Silent Generation

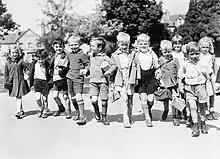
Child evacuees in Reading carrying gas masks which were issued to British civilians in 1938 during the Munich Crisis (1940)

There was a slump in birth rates in the UK between the two major baby booms following each world war. This roughly correlated with the economic downturn in the 1930s and World War II. The era of the Great Depression was a time of deprivation for many children, unemployment was high and slum housing was common. However, education was compulsory from the age of five to fourteen years old. Gaining a place at grammar school was a way for young people whose families could not afford them to be privately educated to gain full access to secondary schooling. In a time before widespread car use, children commonly played outside in the street and further afield without adult supervision. Toys of this era were quite simple but examples included dolls, model aeroplanes, and trains. Other popular activities included reading comics, playing board games, going to the cinema, and joining children's organizations such as the scouts. It was estimated that more than 85% of British households owned a wireless (radio) by 1939.